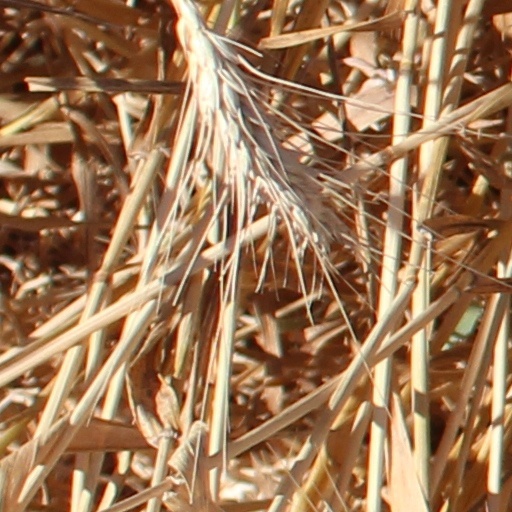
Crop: wheat